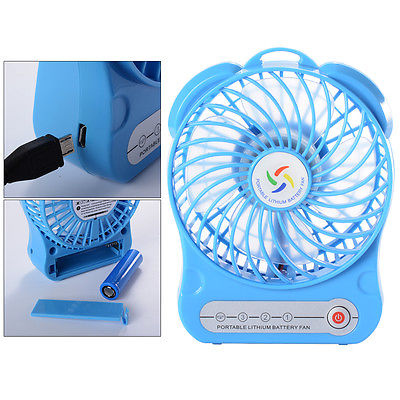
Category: fan